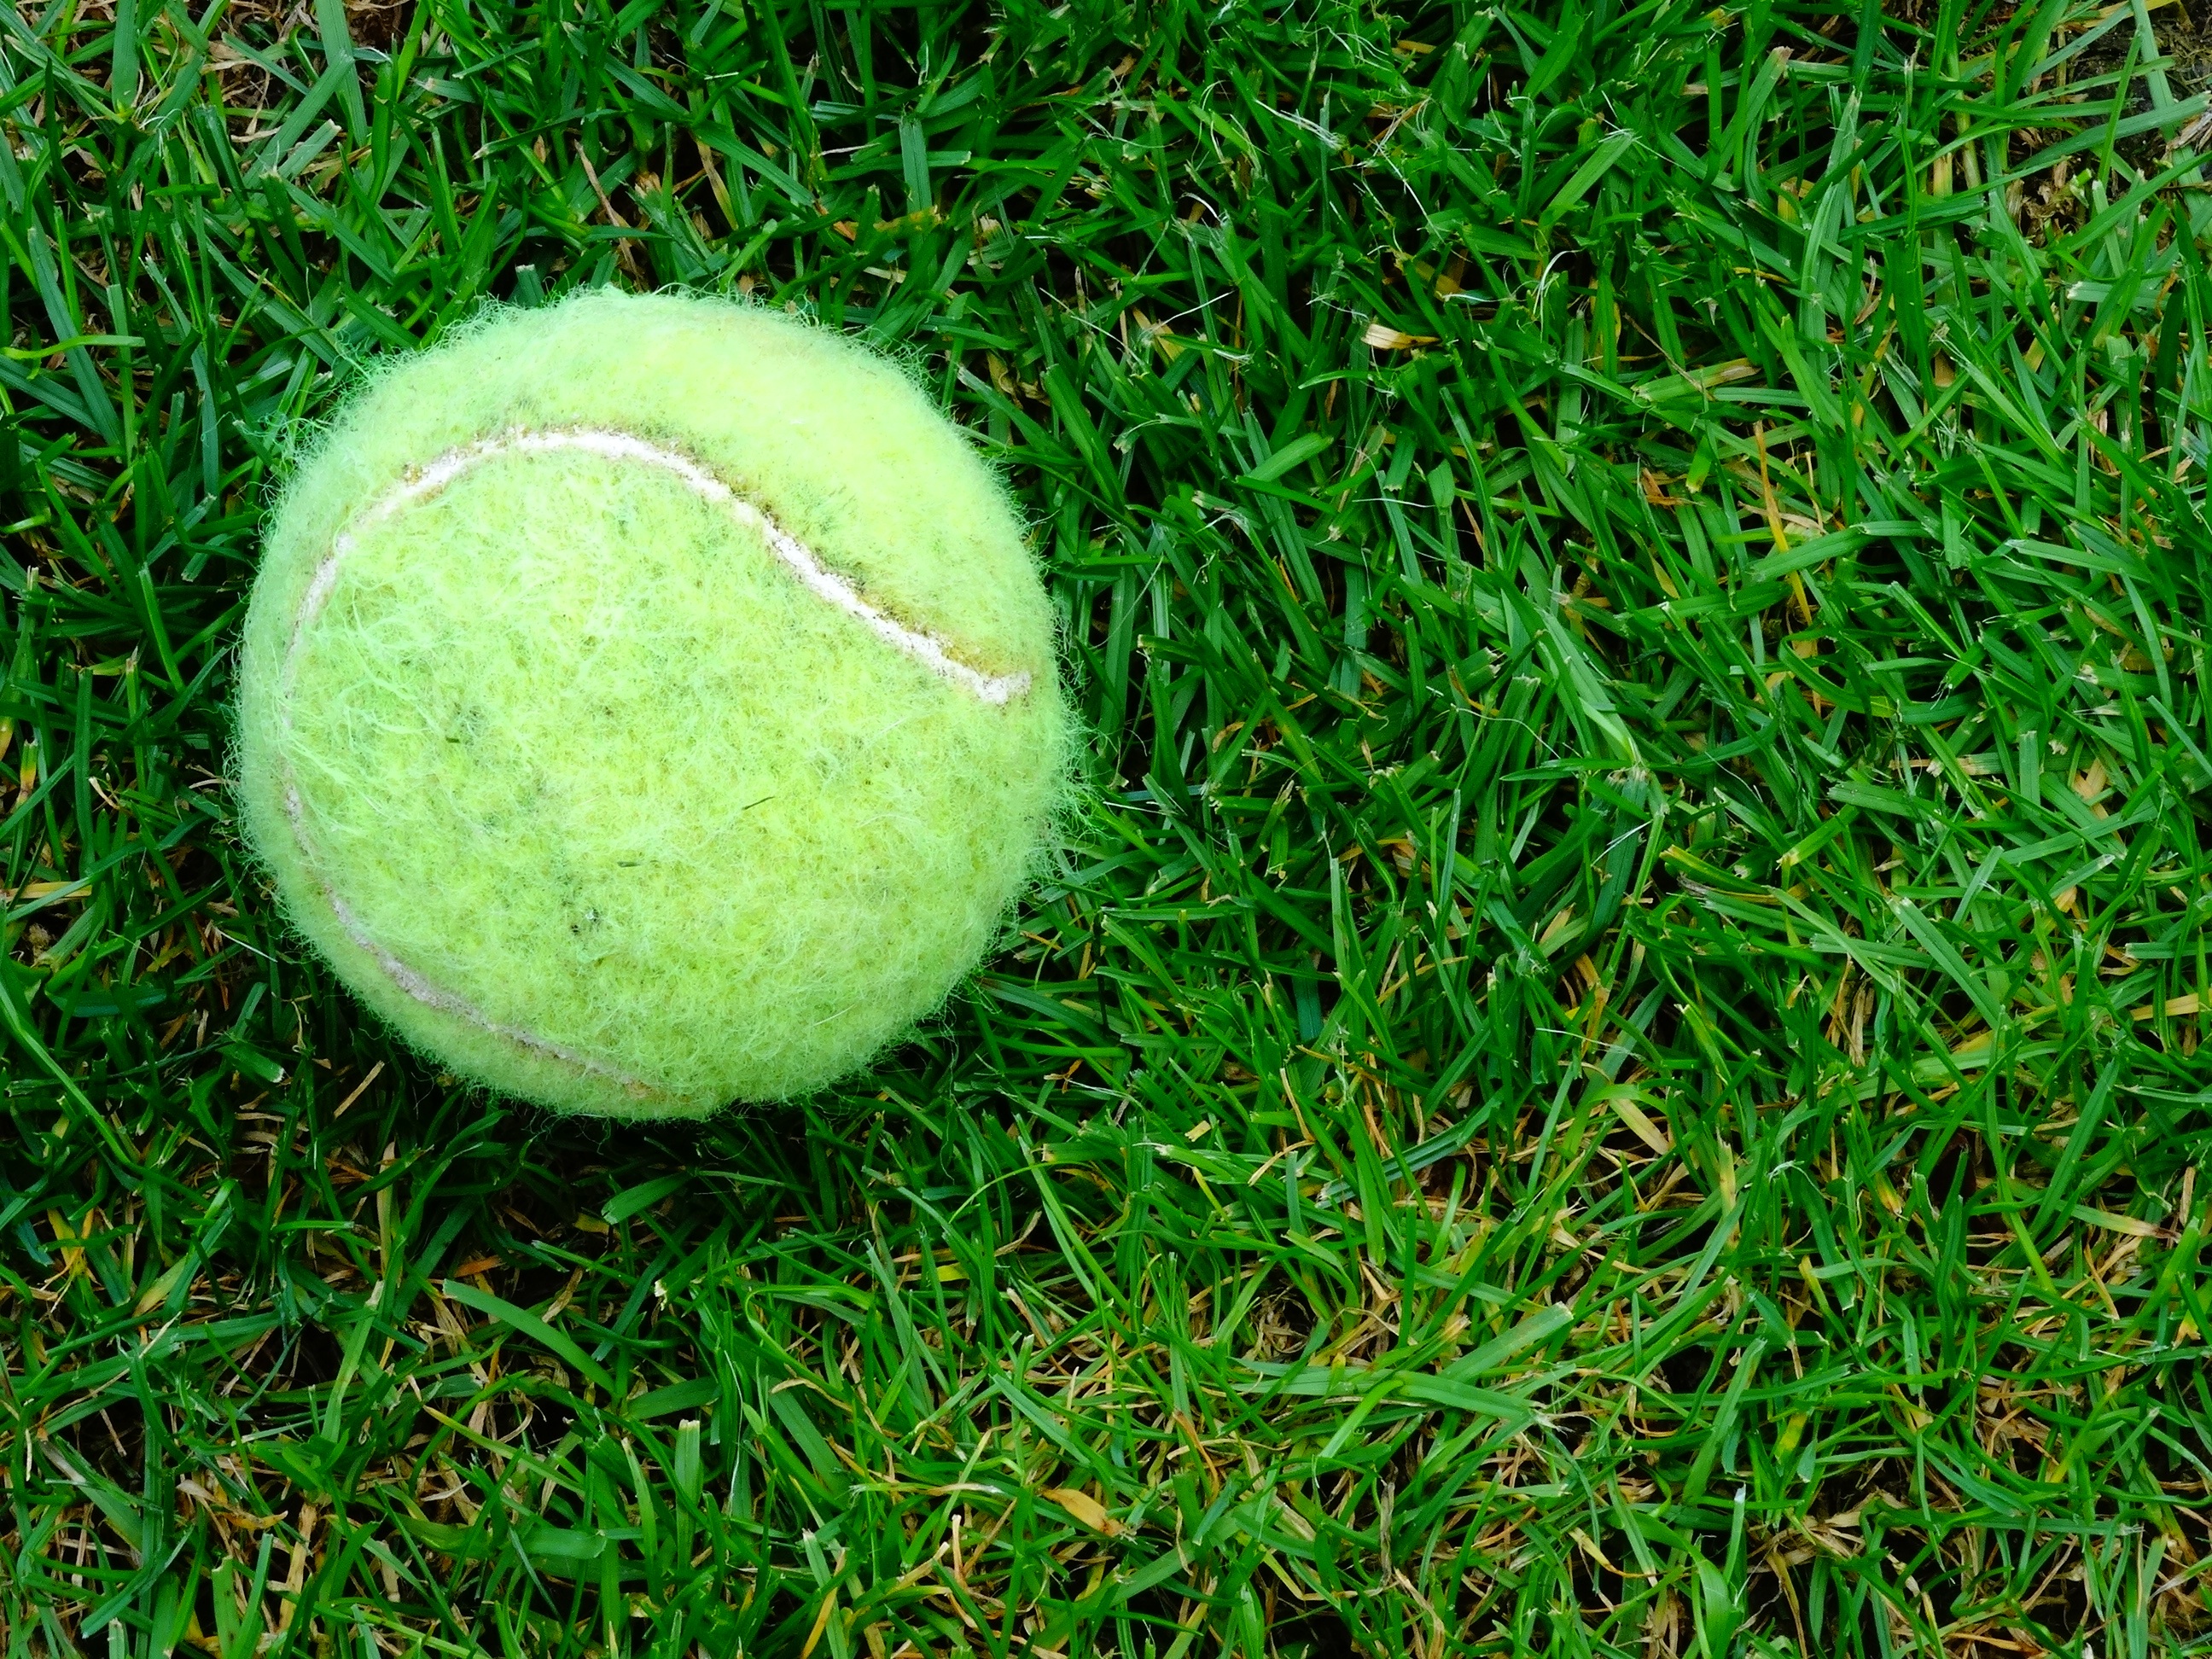
grass, outdoor, plant, lawn, meadow, play, leaf, green, soil, garden, sports equipment, ball, tennis ball, grass family